Katowice

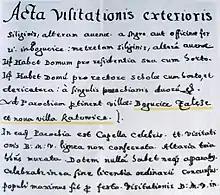
A fragment from the Bogucice Parish visitation report from 1598 that mentions the name Katowice for the first time

The area around Katowice, in Upper Silesia, has been inhabited by Lechitic Silesian tribes from its earliest documented history. While the name Katowice ("Katowicze") is mentioned for the first time in 1598, other villages and settlements that would eventually become parts of modern Katowice have been established earlier, with "Dąb" being the oldest, mentioned in 1299 for the first time in a document issued by Duke Casimir of Bytom. Bogucice, Ligota, Szopenice and Podlesie were all established in early 14th century. Aside from farming, people living in the area would also work in hammer mills: the first one, "Kuźnica Bogucka", is mentioned in 1397.